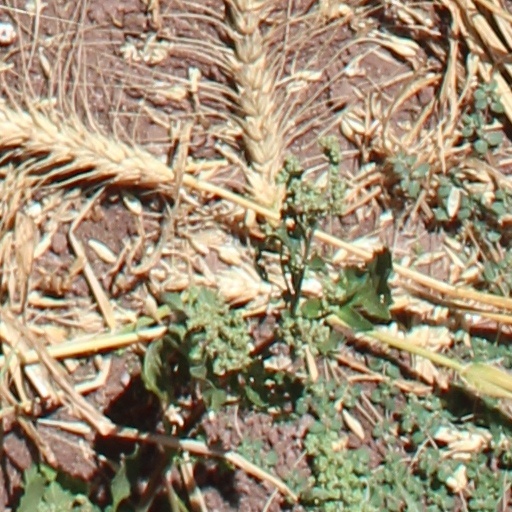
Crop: wheat